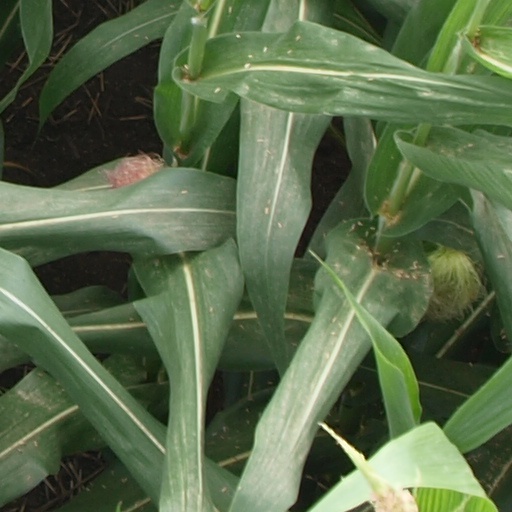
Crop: maize; corn